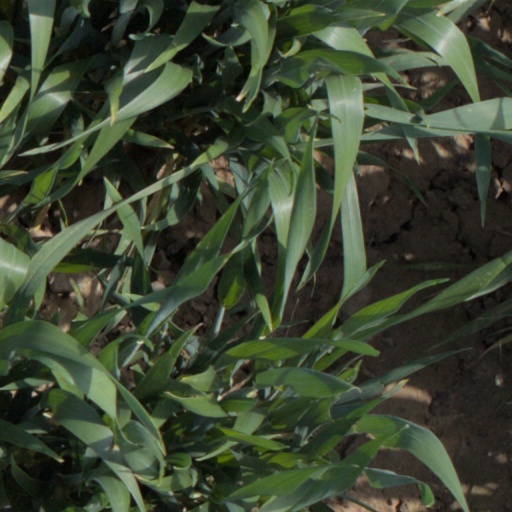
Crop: wheat